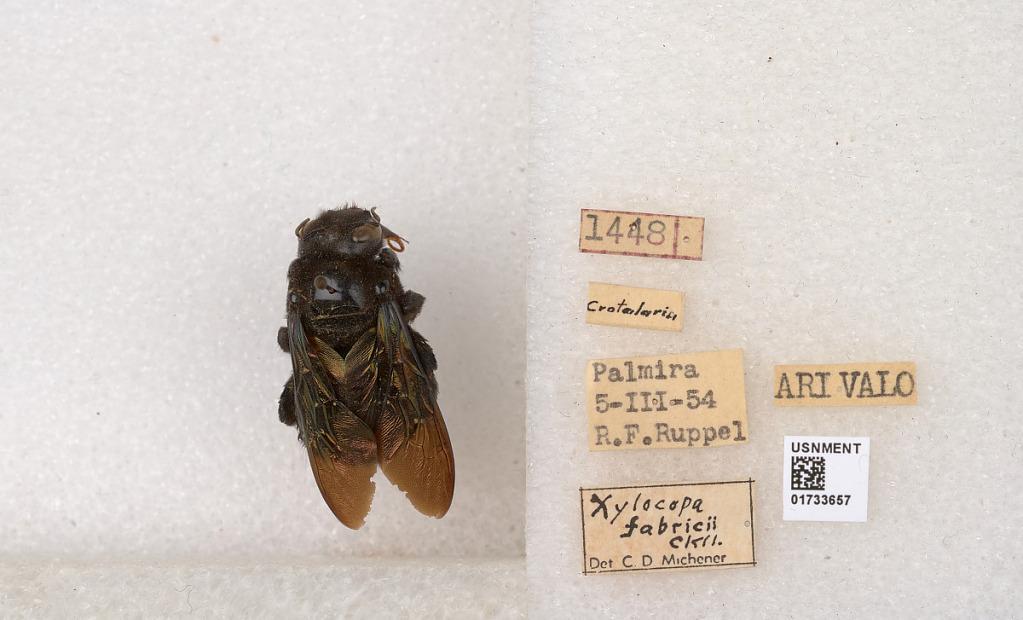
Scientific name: Xylocopa (Neoxylocopa) frontalis (Olivier)
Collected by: R. Ruppel
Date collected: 1954-3-5
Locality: Palmira
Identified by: Michener, C. D.